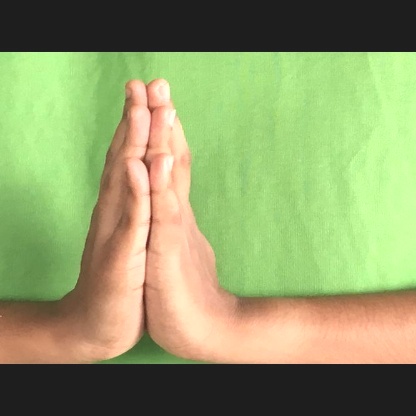
Mudra: Anjali